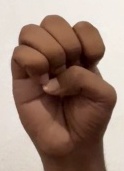
ASL sign: E